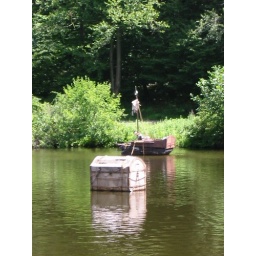
There's a pirate ship and treasure in the lake now